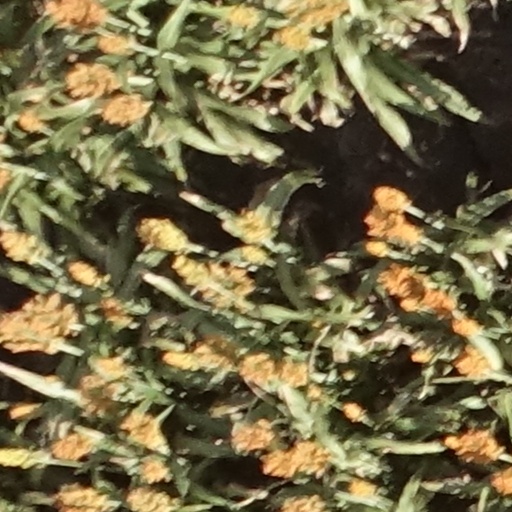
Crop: sorghum